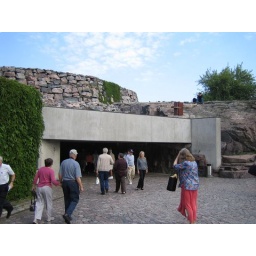
Entering church built in a rock